The Lazy Song

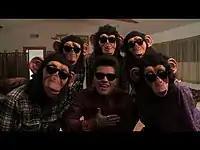
Mars and the Poreotics in a shot from the official music video.

The video opens with Mars sporting black sunglasses and a flannel shirt, singing and hanging out in a bedroom with five similarly-dressed dancers wearing chimpanzee masks. While Mars sings about what he feels like doing on a day off, he and the dancers perform boy-band-reminiscent dance moves and fool around in mimicry of the song's lyrics. Fellow Smeezingtons member Philip Lawrence makes a cameo appearance, lip-syncing the line "Oh my God, this is great!", before being driven off by the dancers. When Mars sings "I'll just strut in my birthday suit/and let everything hang loose!", they drop their pants. The video ends with him pouring yellow confetti over the dancers then striking a pose together with them, and the returned Lawrence, for the camera.